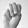
ASL letter: M